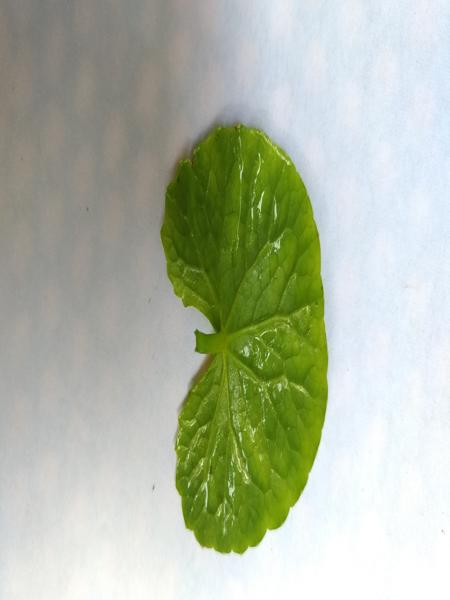
Plant: Bhrami